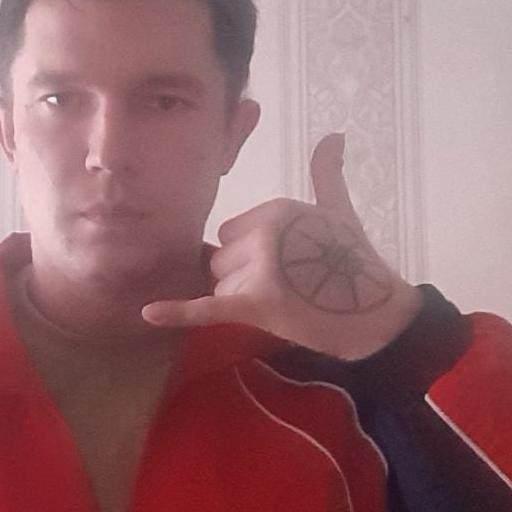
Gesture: call